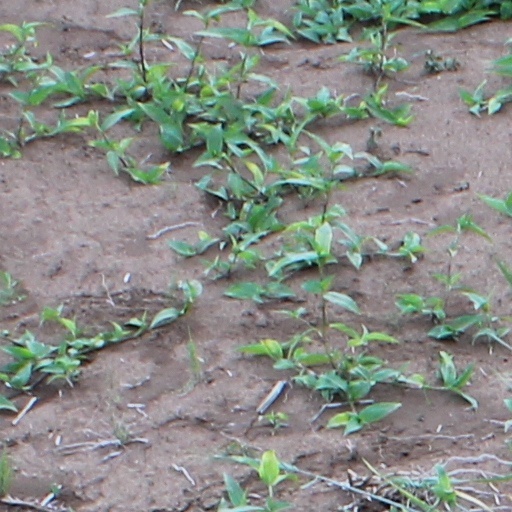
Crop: wheat